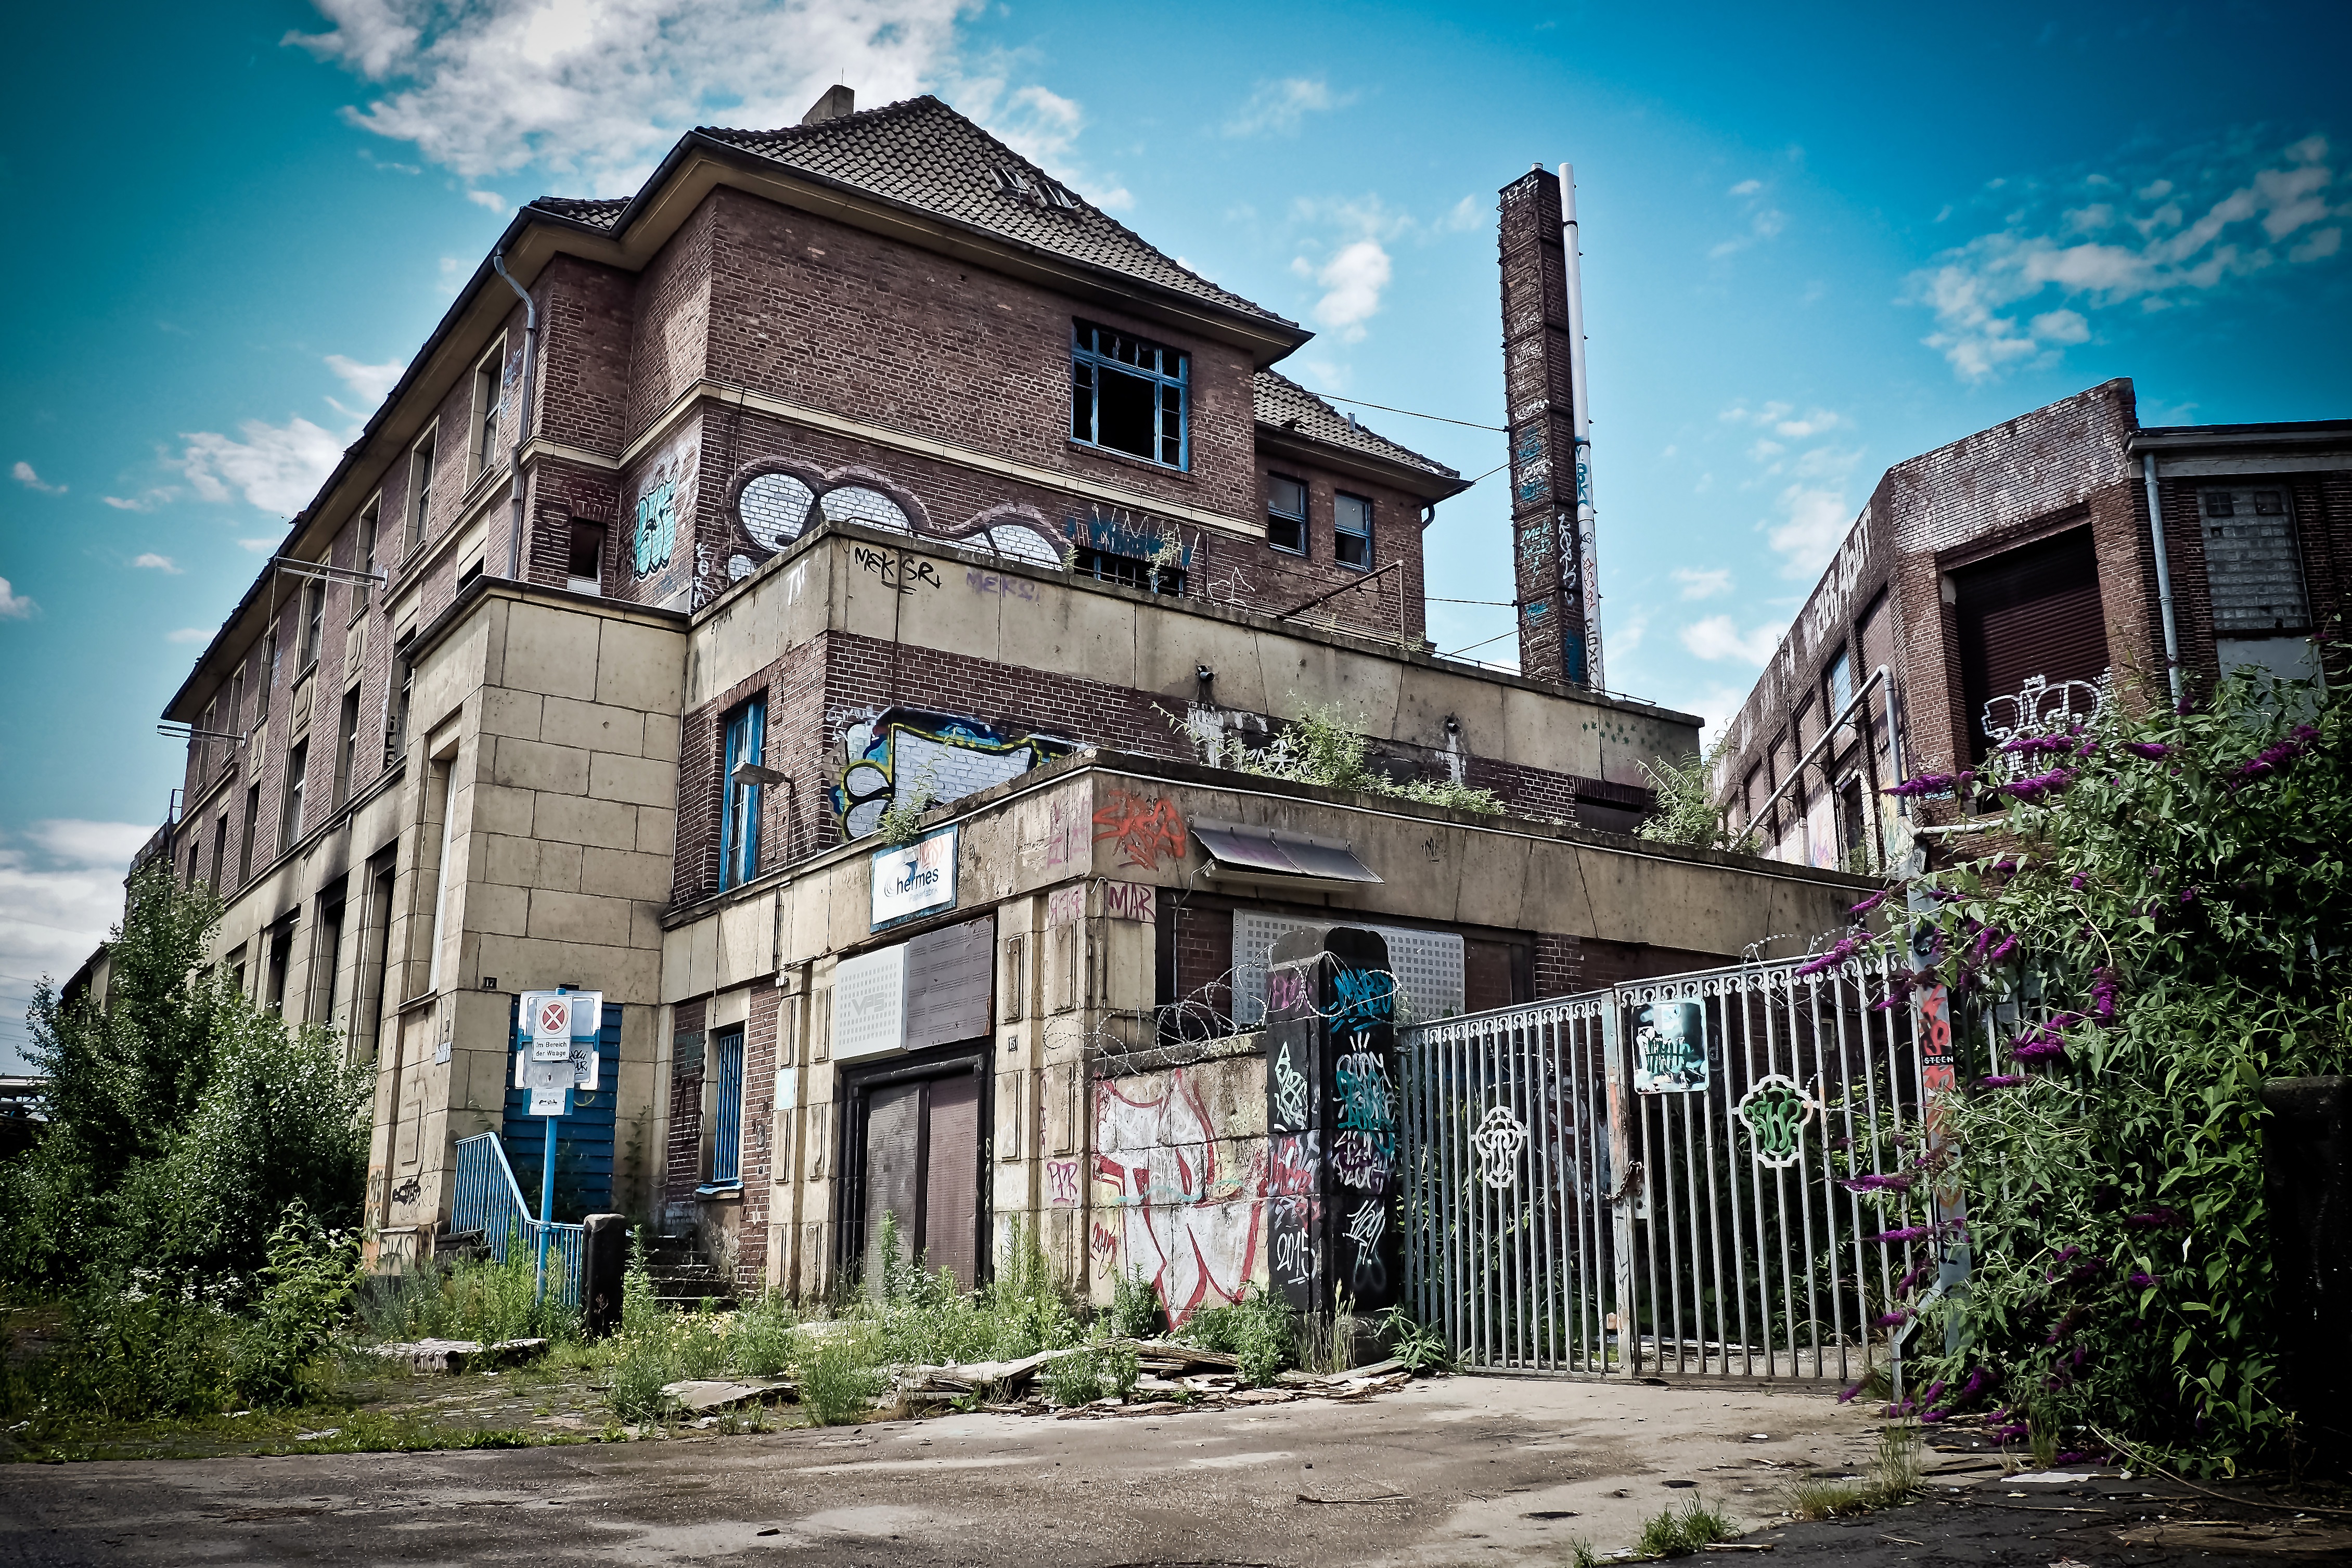
architecture, road, street, house, town, building, old, city, atmosphere, home, cityscape, village, suburb, broken, facade, factory, industry, decay, ruin, old building, graffiti, transience, stairs, dilapidated, estate, mood, past, forget, transient, leave, neighbourhood, industrial plant, lost places, pforphoto, break up, industrial building, factory building, lapsed, old factory, ailing, run down, urban area, residential area, human settlement